Shae Simmons

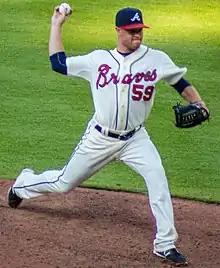
Simmons with the Atlanta Braves in 2014

Shae Austin Simmons (born September 3, 1990) is an American former professional baseball pitcher. He played in Major League Baseball (MLB) for the Atlanta Braves and Seattle Mariners.